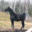
Label: horse